NaVorro Bowman

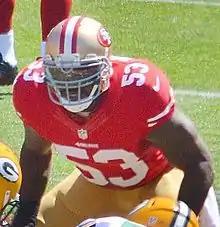
Bowman in 2013

Bowman began the 2013 season recording a team-high eight tackles and a pass deflection during the season-opening 34–28 victory over the Packers. In the next game against the Seahawks, he had a team-high 11 tackles during the 29–3 road loss. The following week against the Indianapolis Colts, Bowman recorded a team-high nine tackles and a pass deflection as the 49ers lost by a score of 27–7.